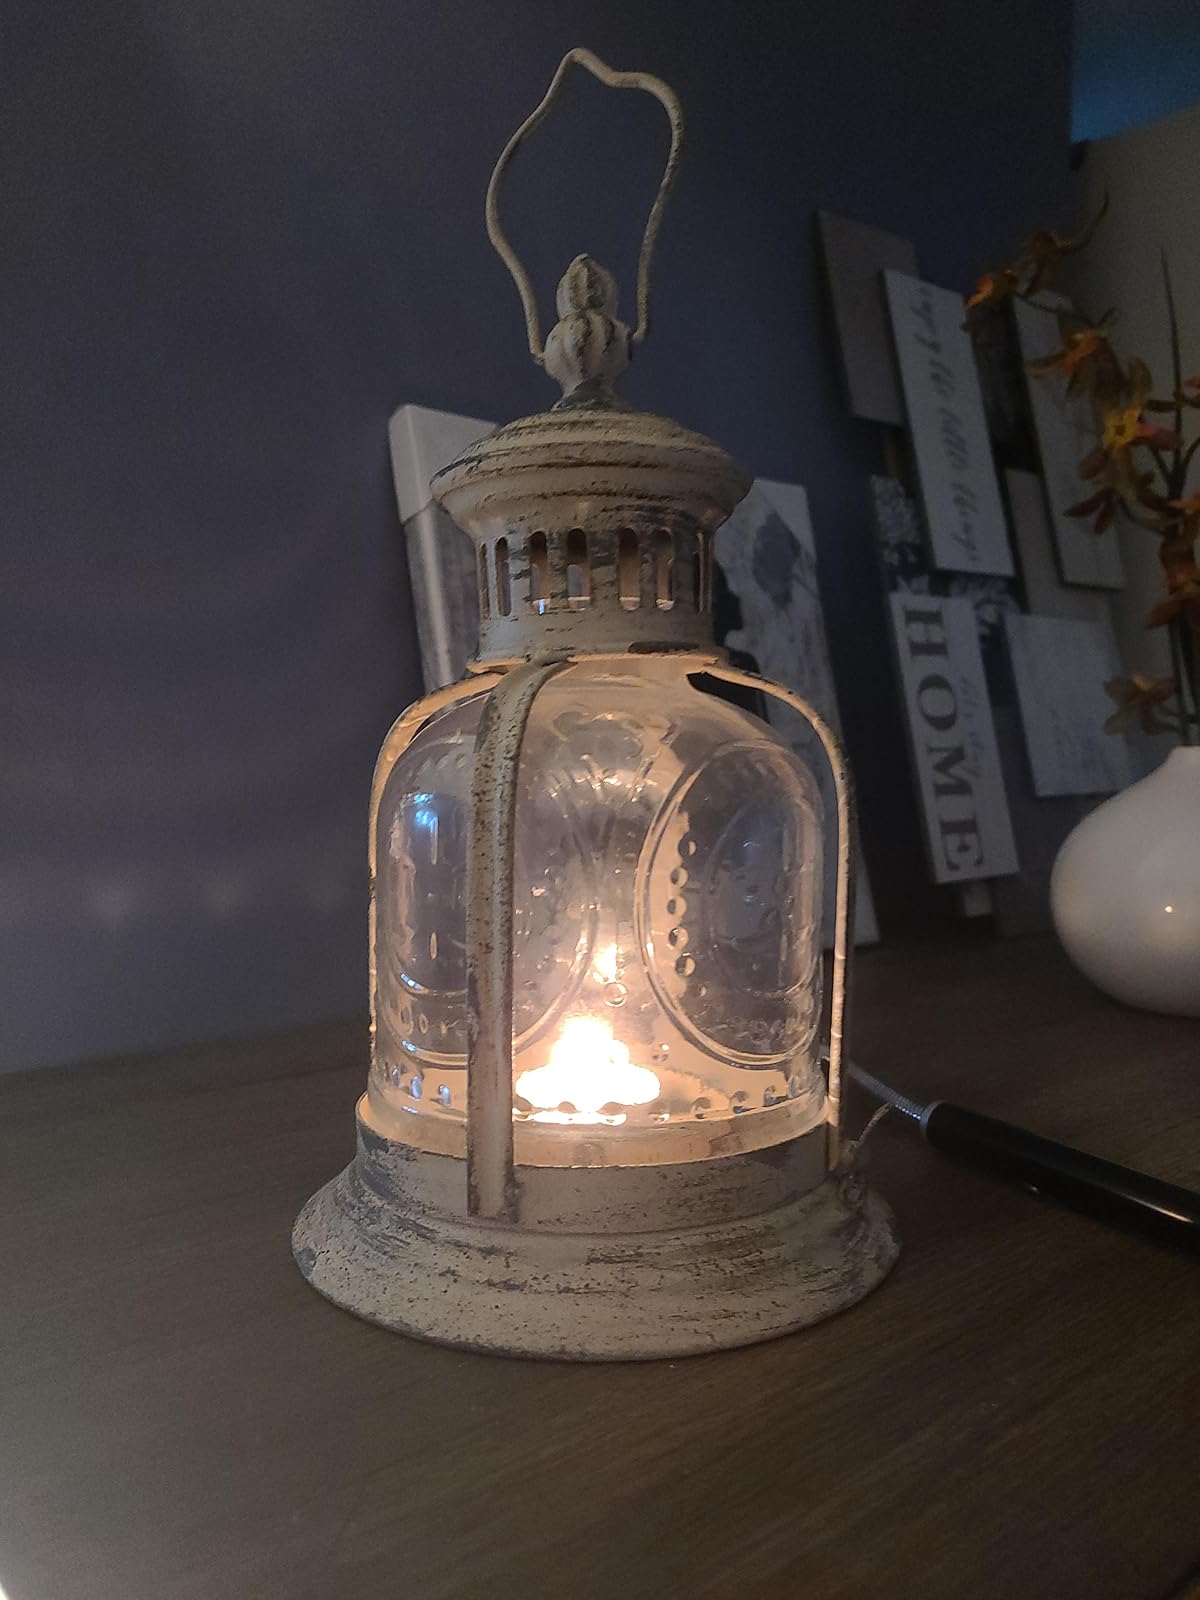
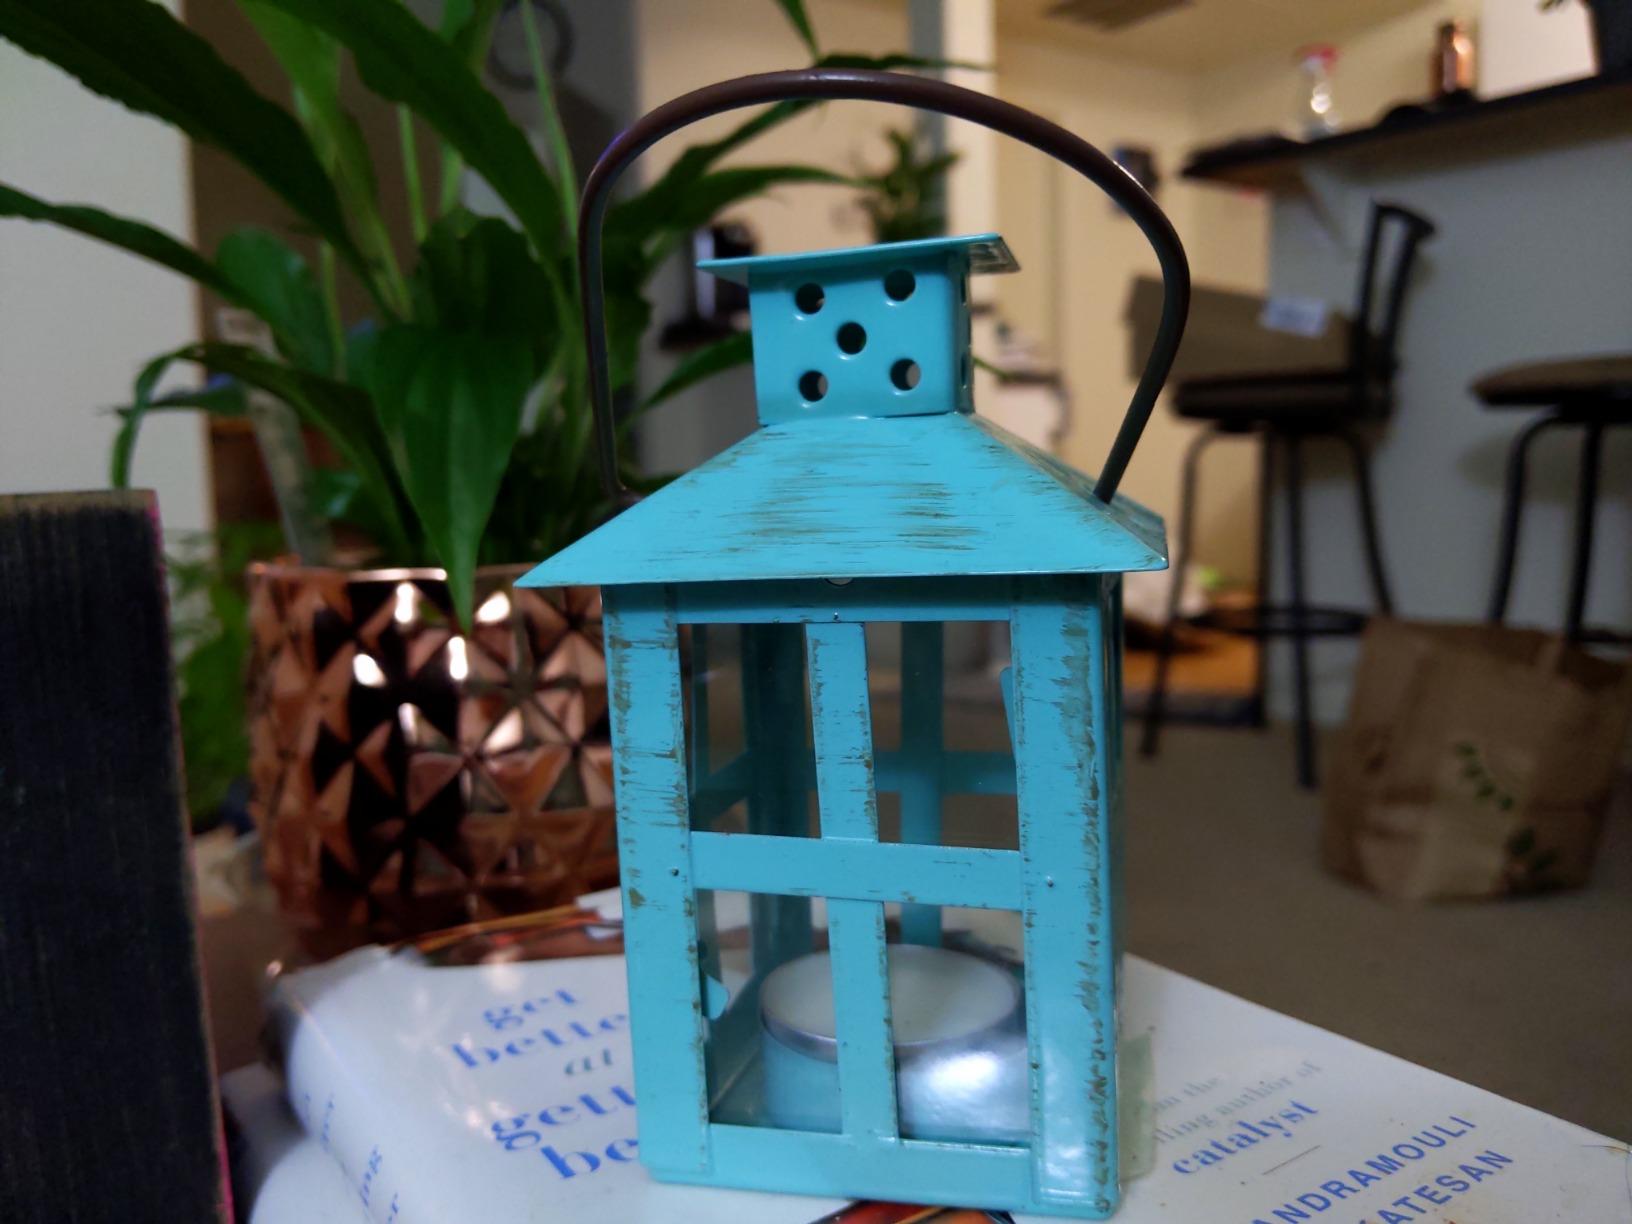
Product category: lantern
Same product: no